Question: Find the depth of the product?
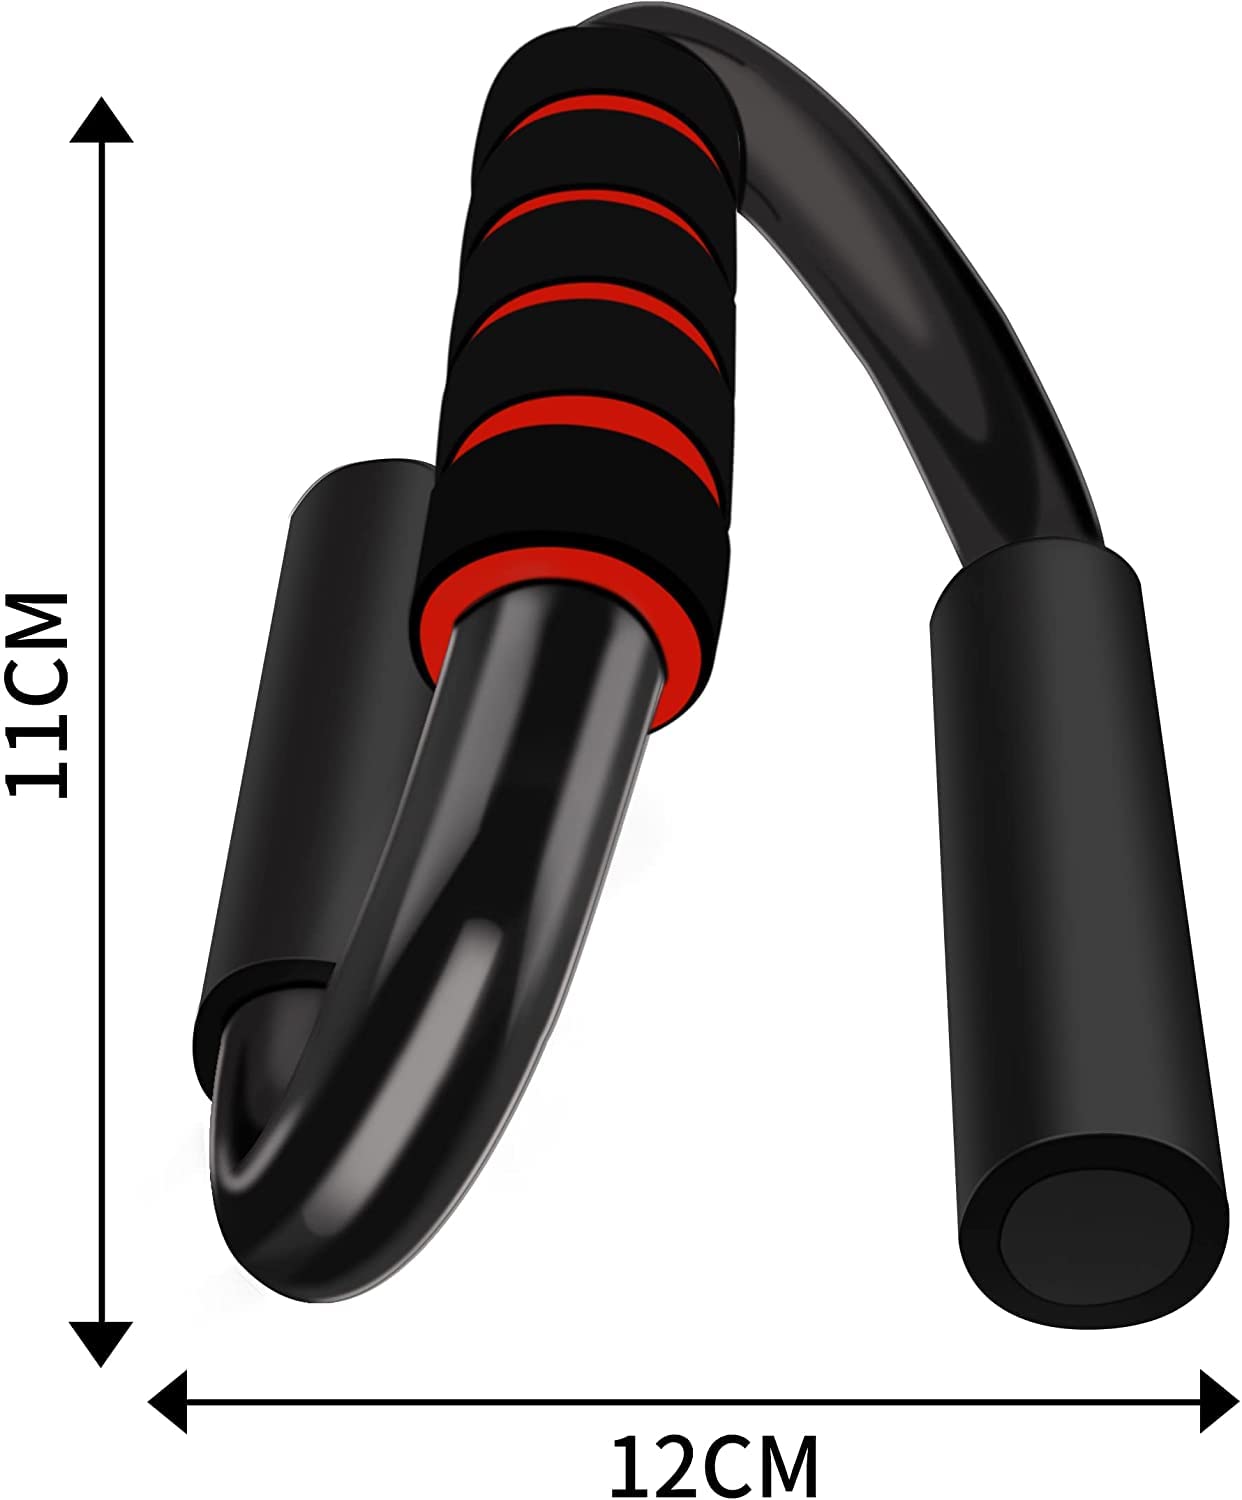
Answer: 12.0 centimetre